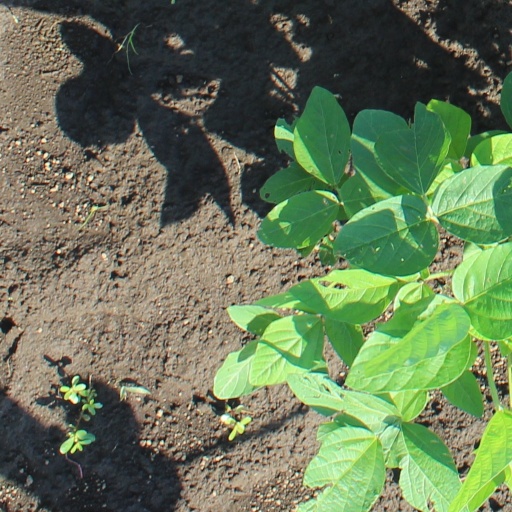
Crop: soybean